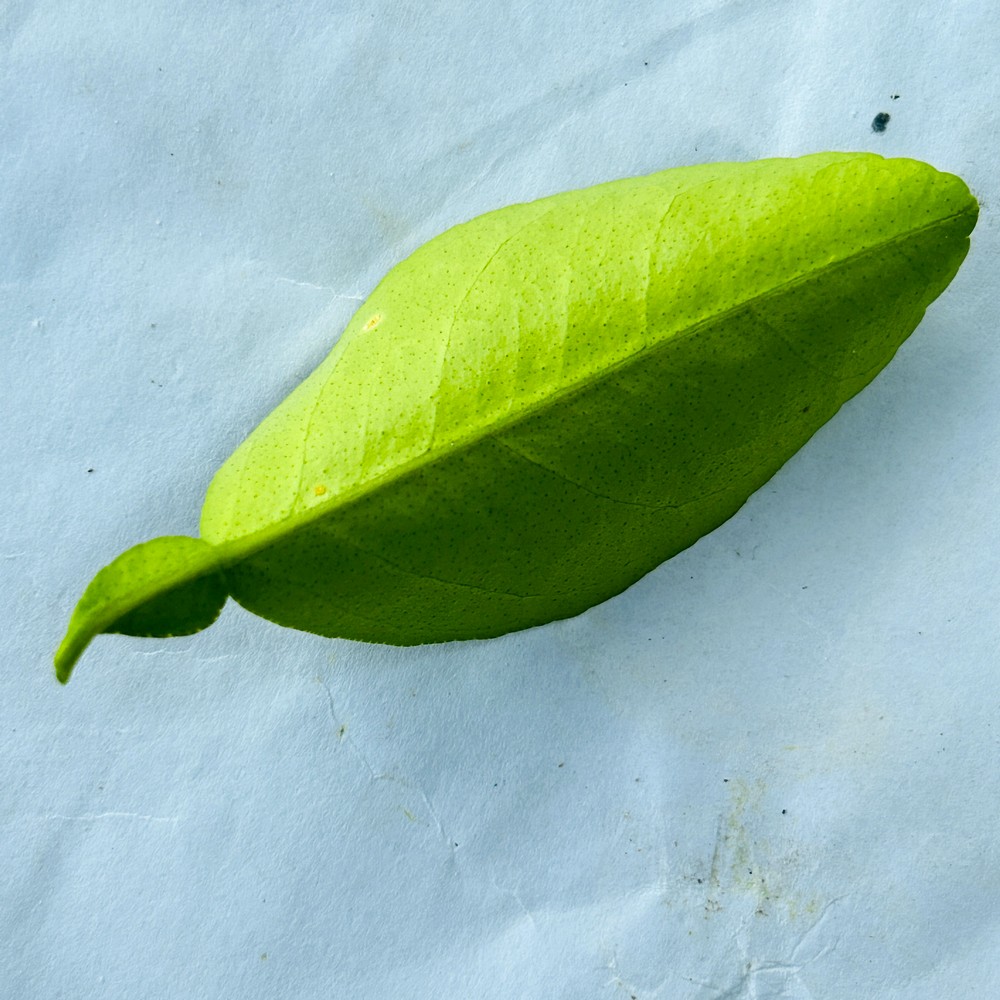
Label: Healthy Leaf